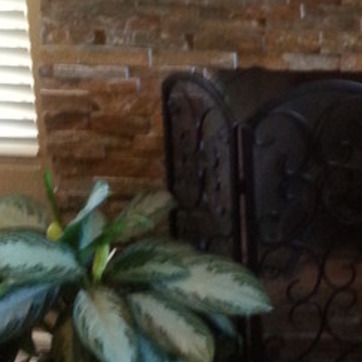
Material: metal